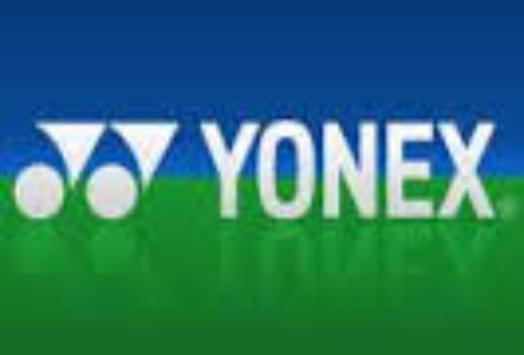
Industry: Sports